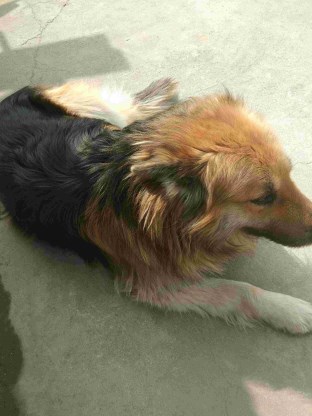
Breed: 2594-n000109-Border_collie